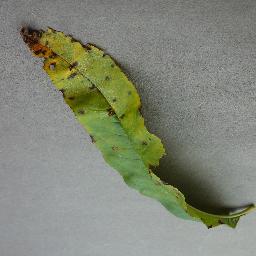
Label: Peach___Bacterial_spot